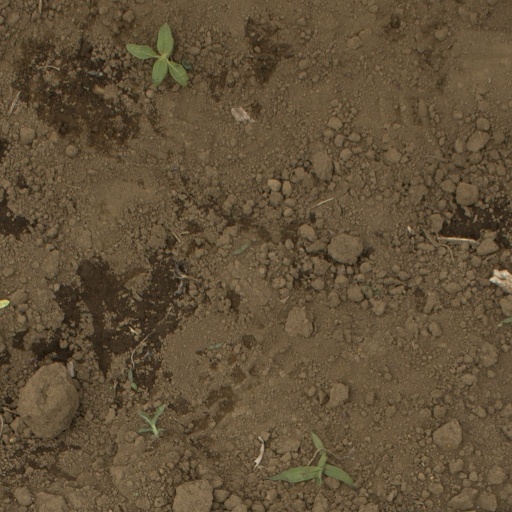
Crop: Jerusalem artichoke